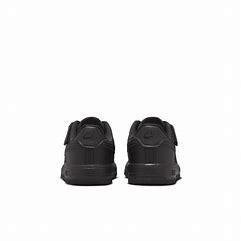
Brand: Nike
Model: Force 1 Easyon